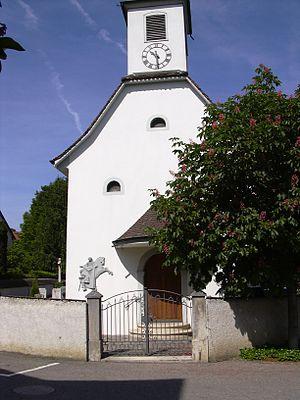
Eugène Renggli est un sculpteur suisse, né le 30 mai 1923 dans le canton de Lucerne et mort le 11 septembre 2016.